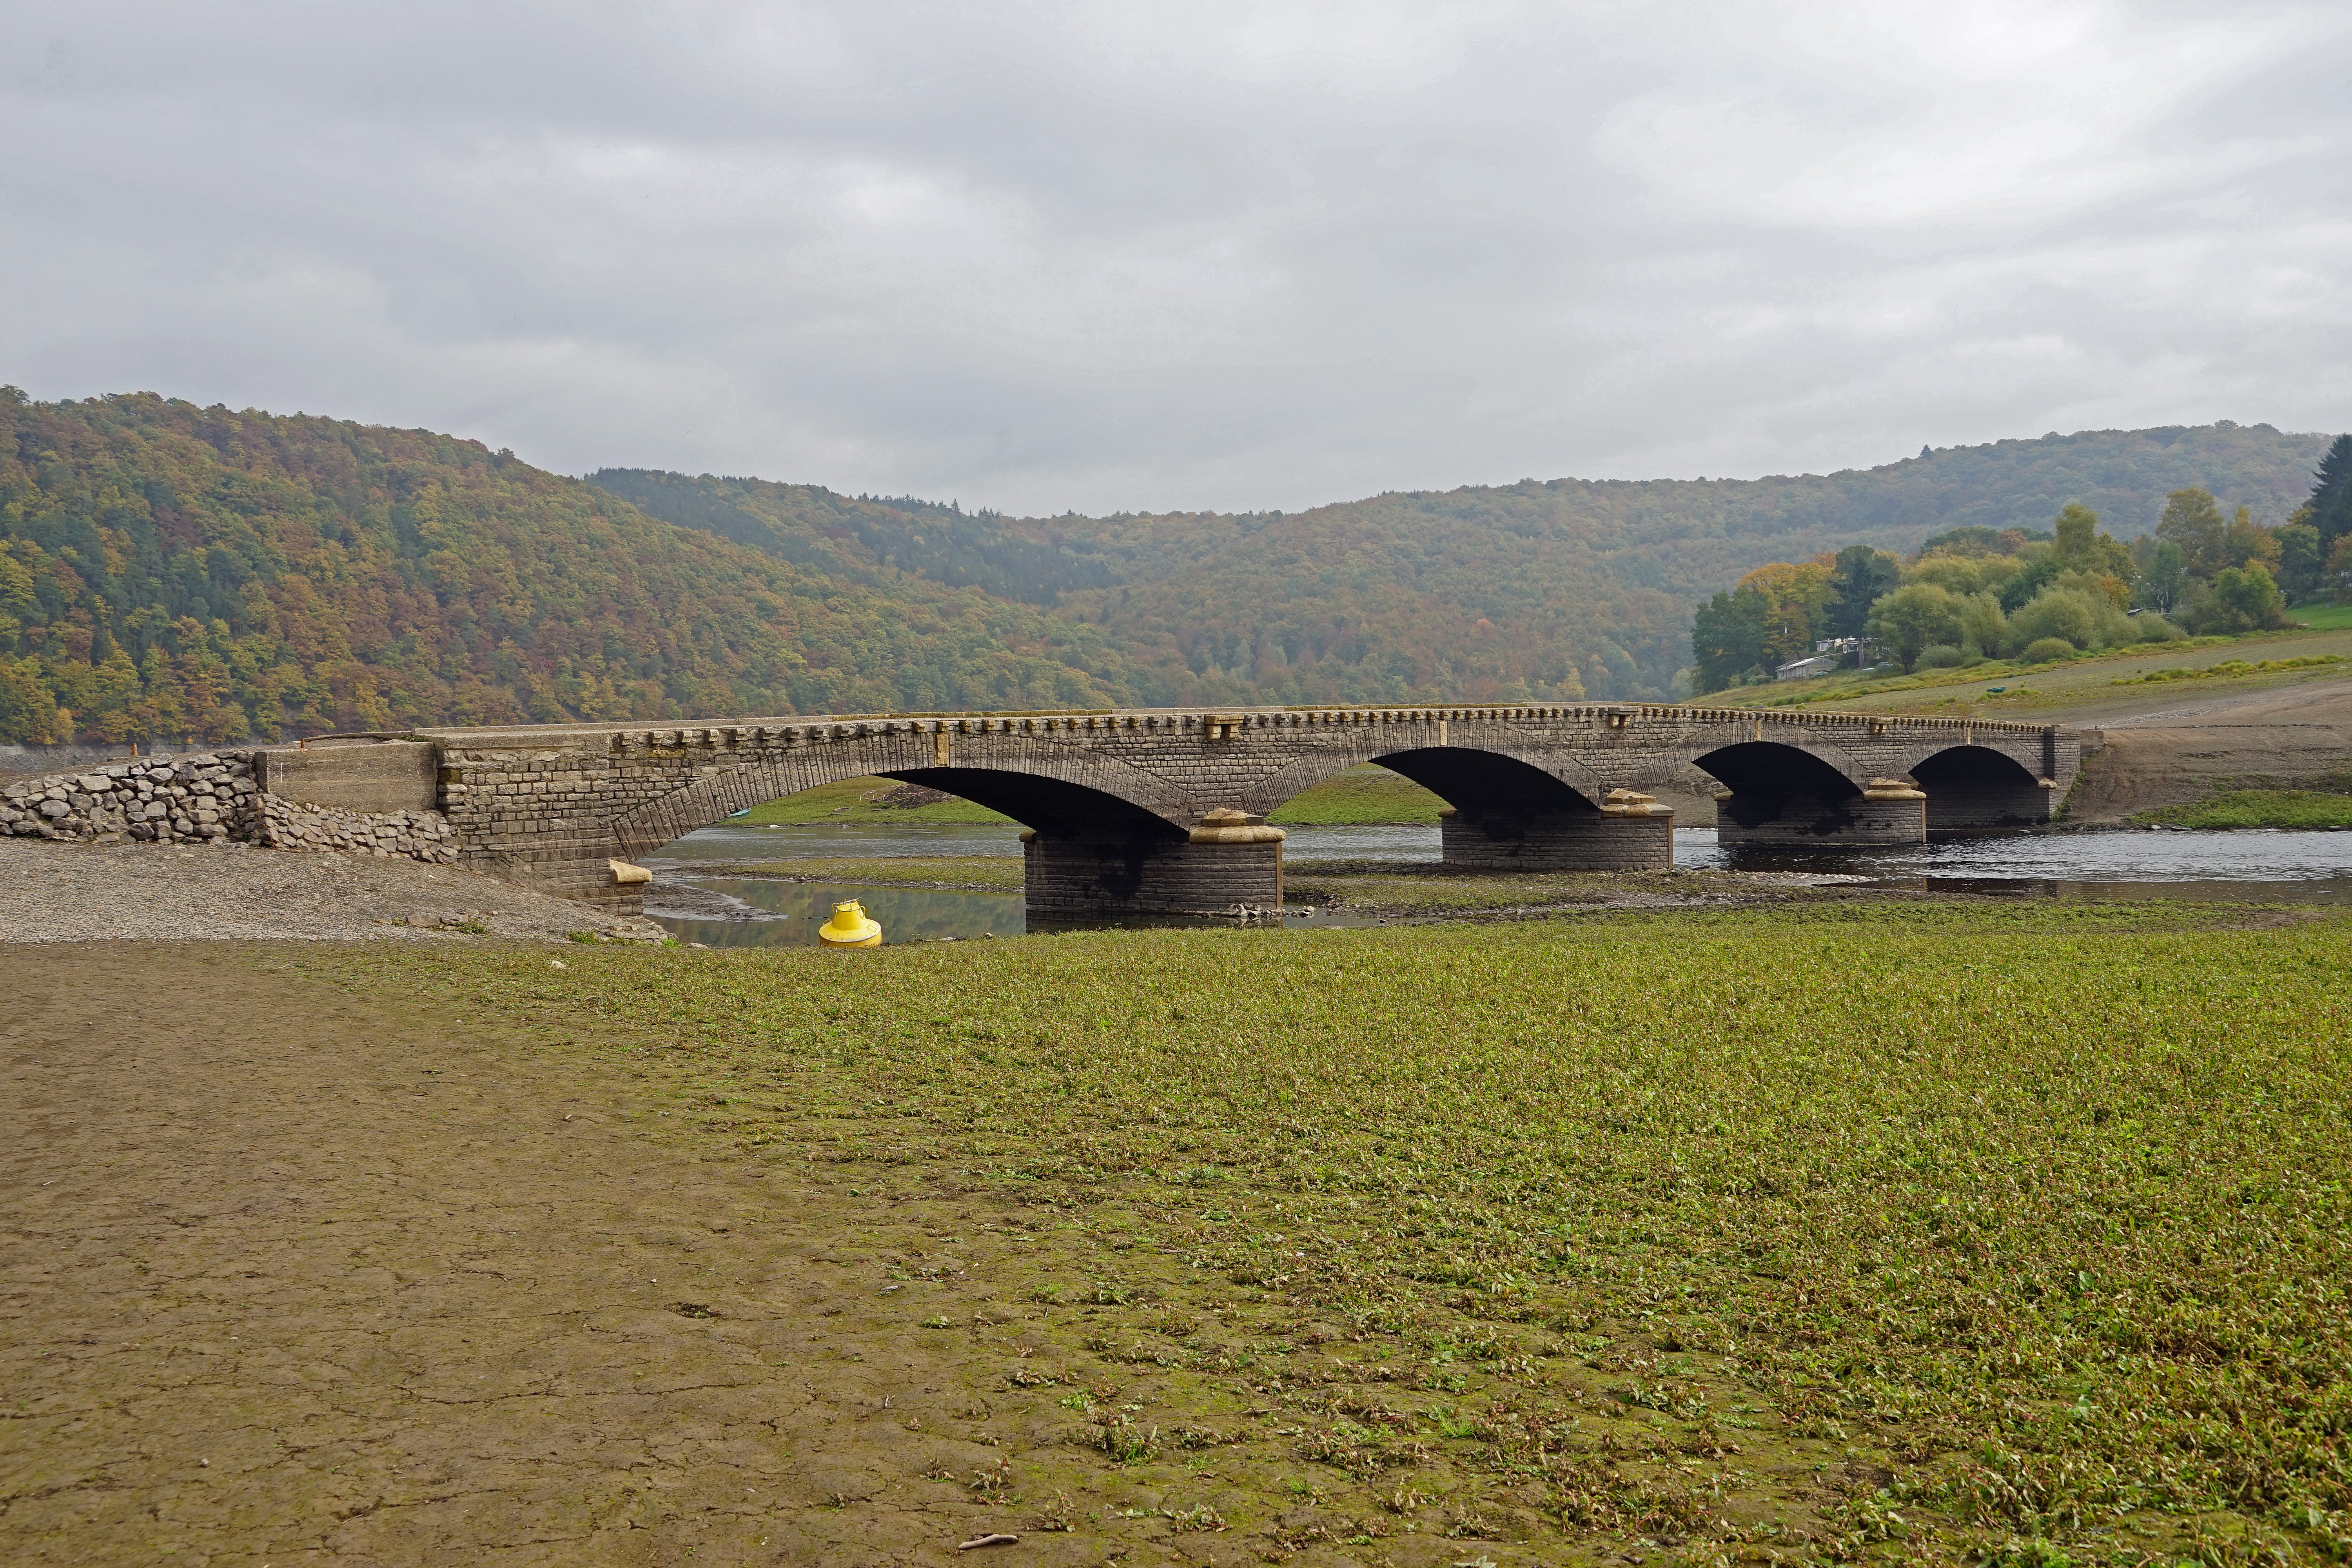
bridge, hill, lake, river, low tide, reservoir, highland, waterway, infrastructure, loch, basic, rural area, edersee, hayden bridge